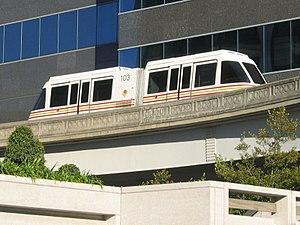
Ci-après la liste des monorails en service dans le monde. Ce système particulier de transport guidé est comparable au chemin de fer en dépit de son infrastructure spécifique.